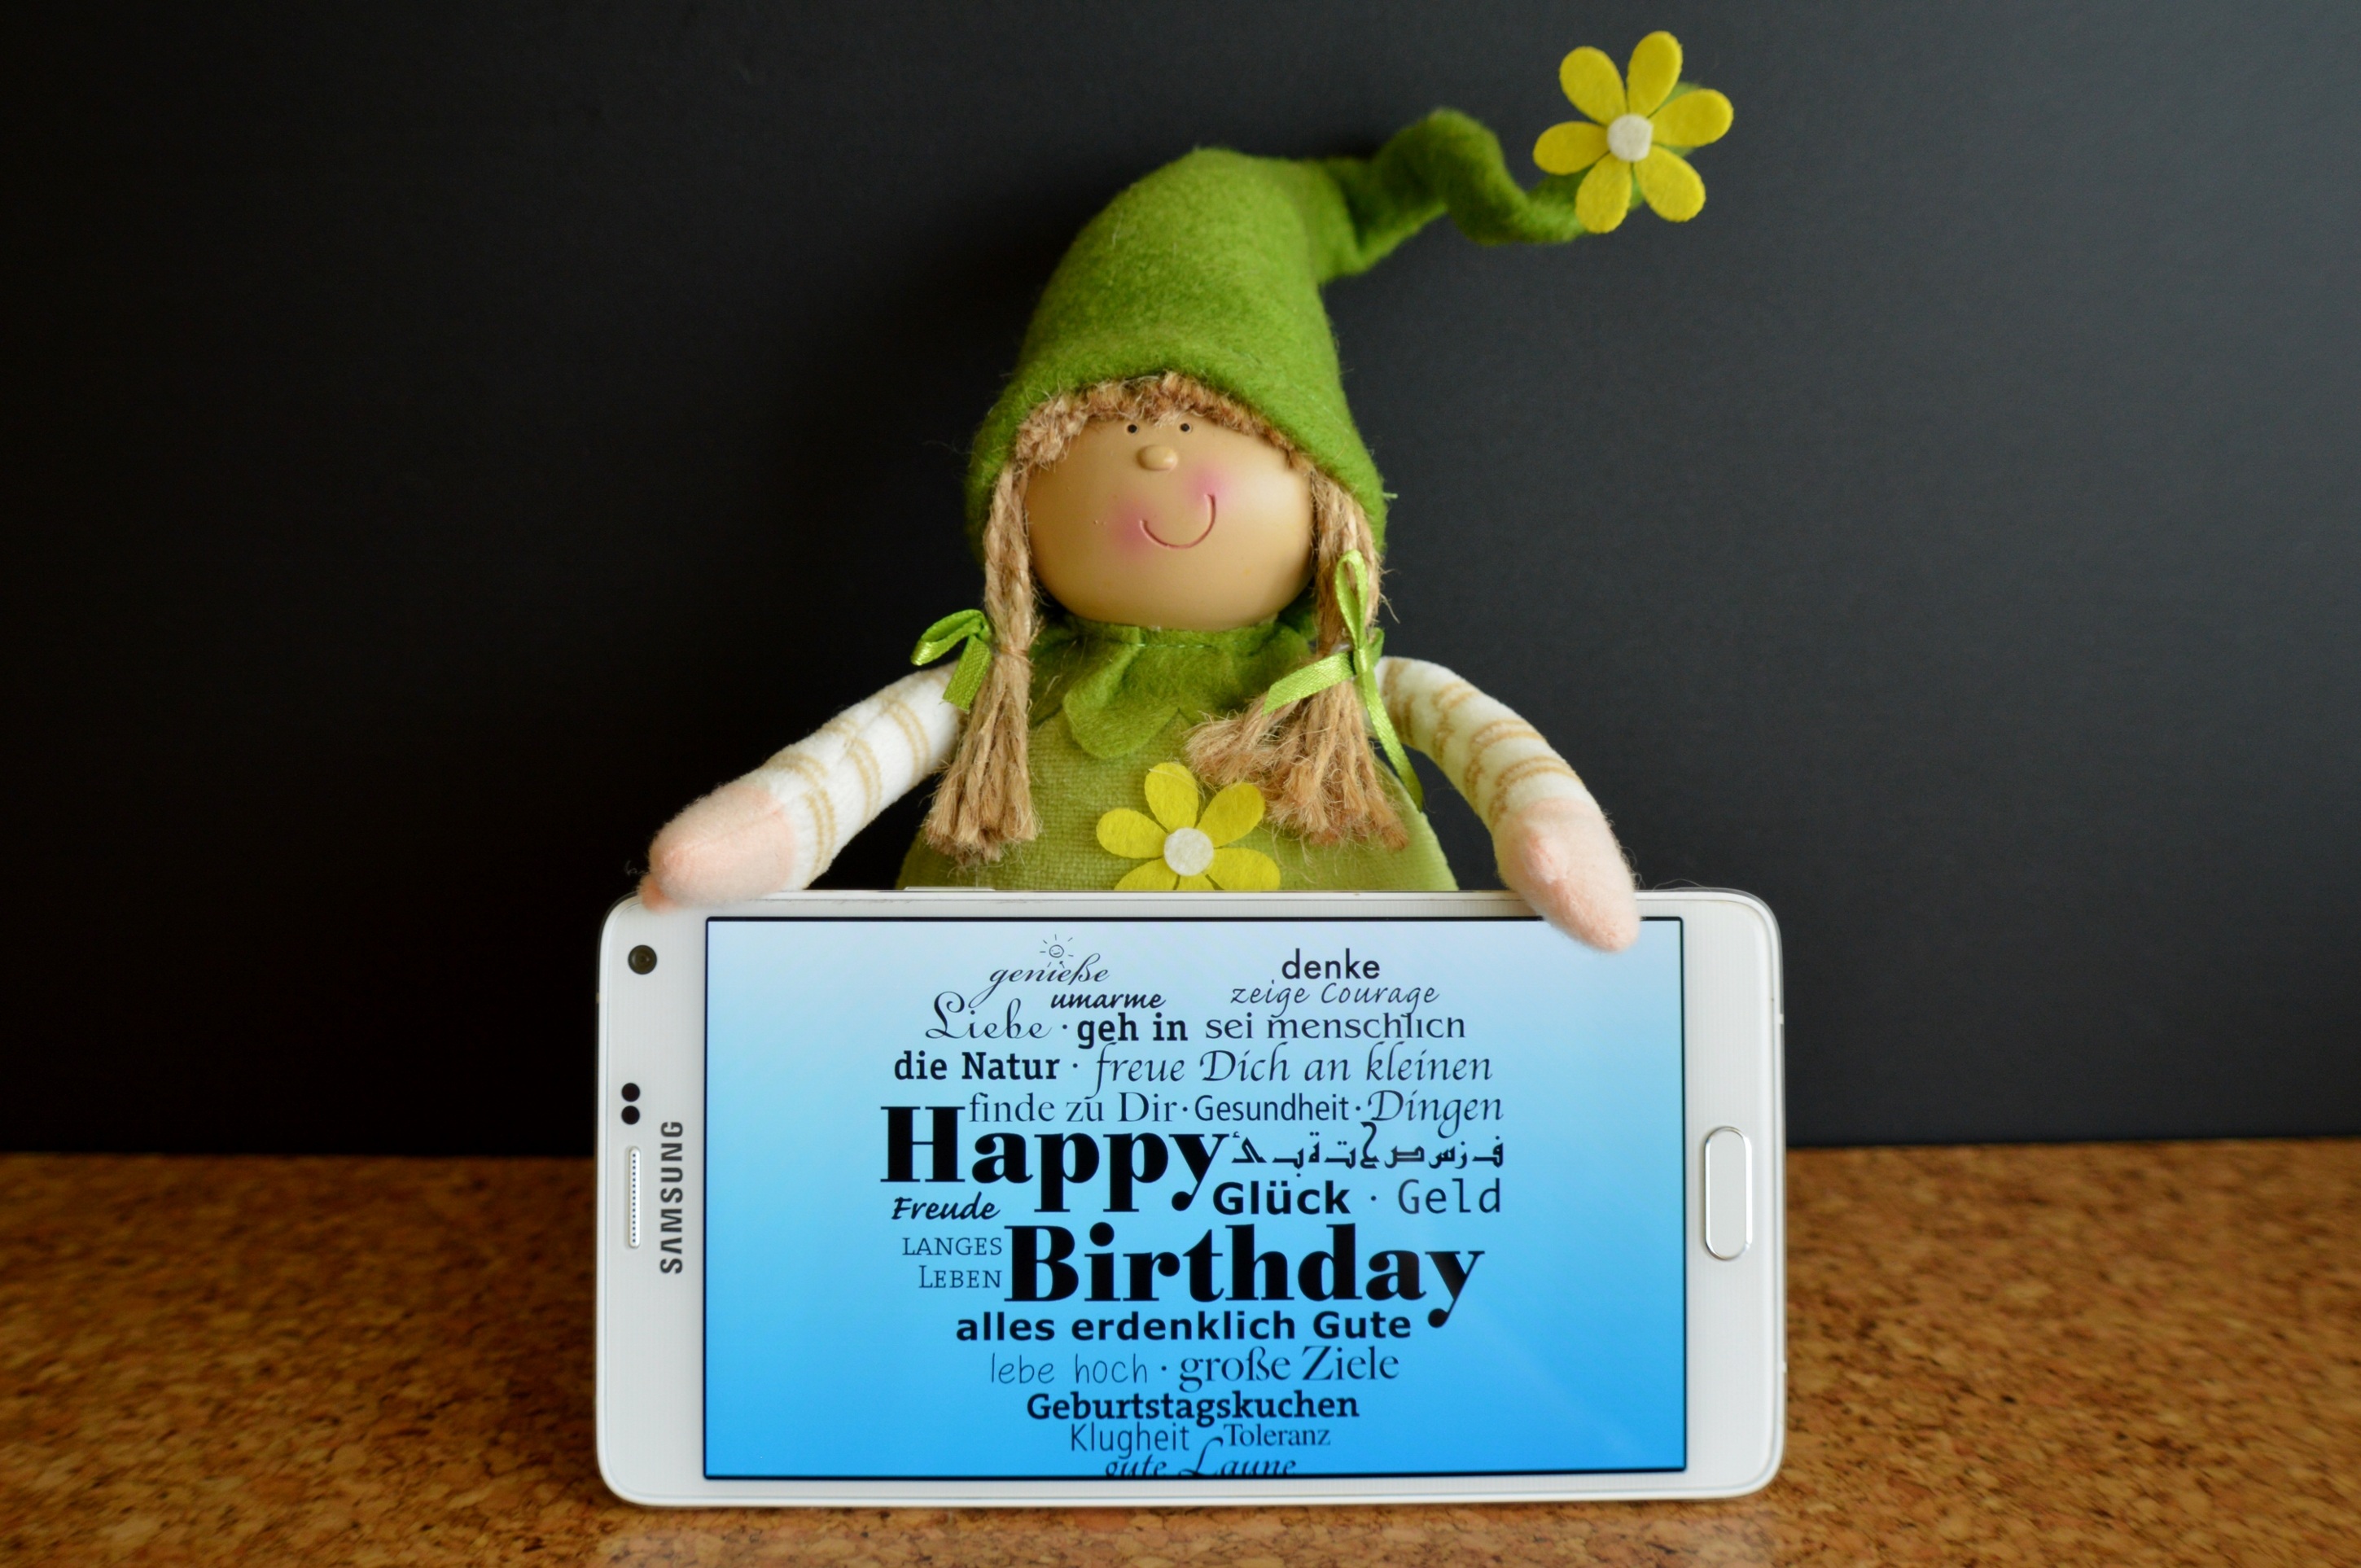
green, toy, happy birthday, art, background, funny, birthday, greeting, greeting card